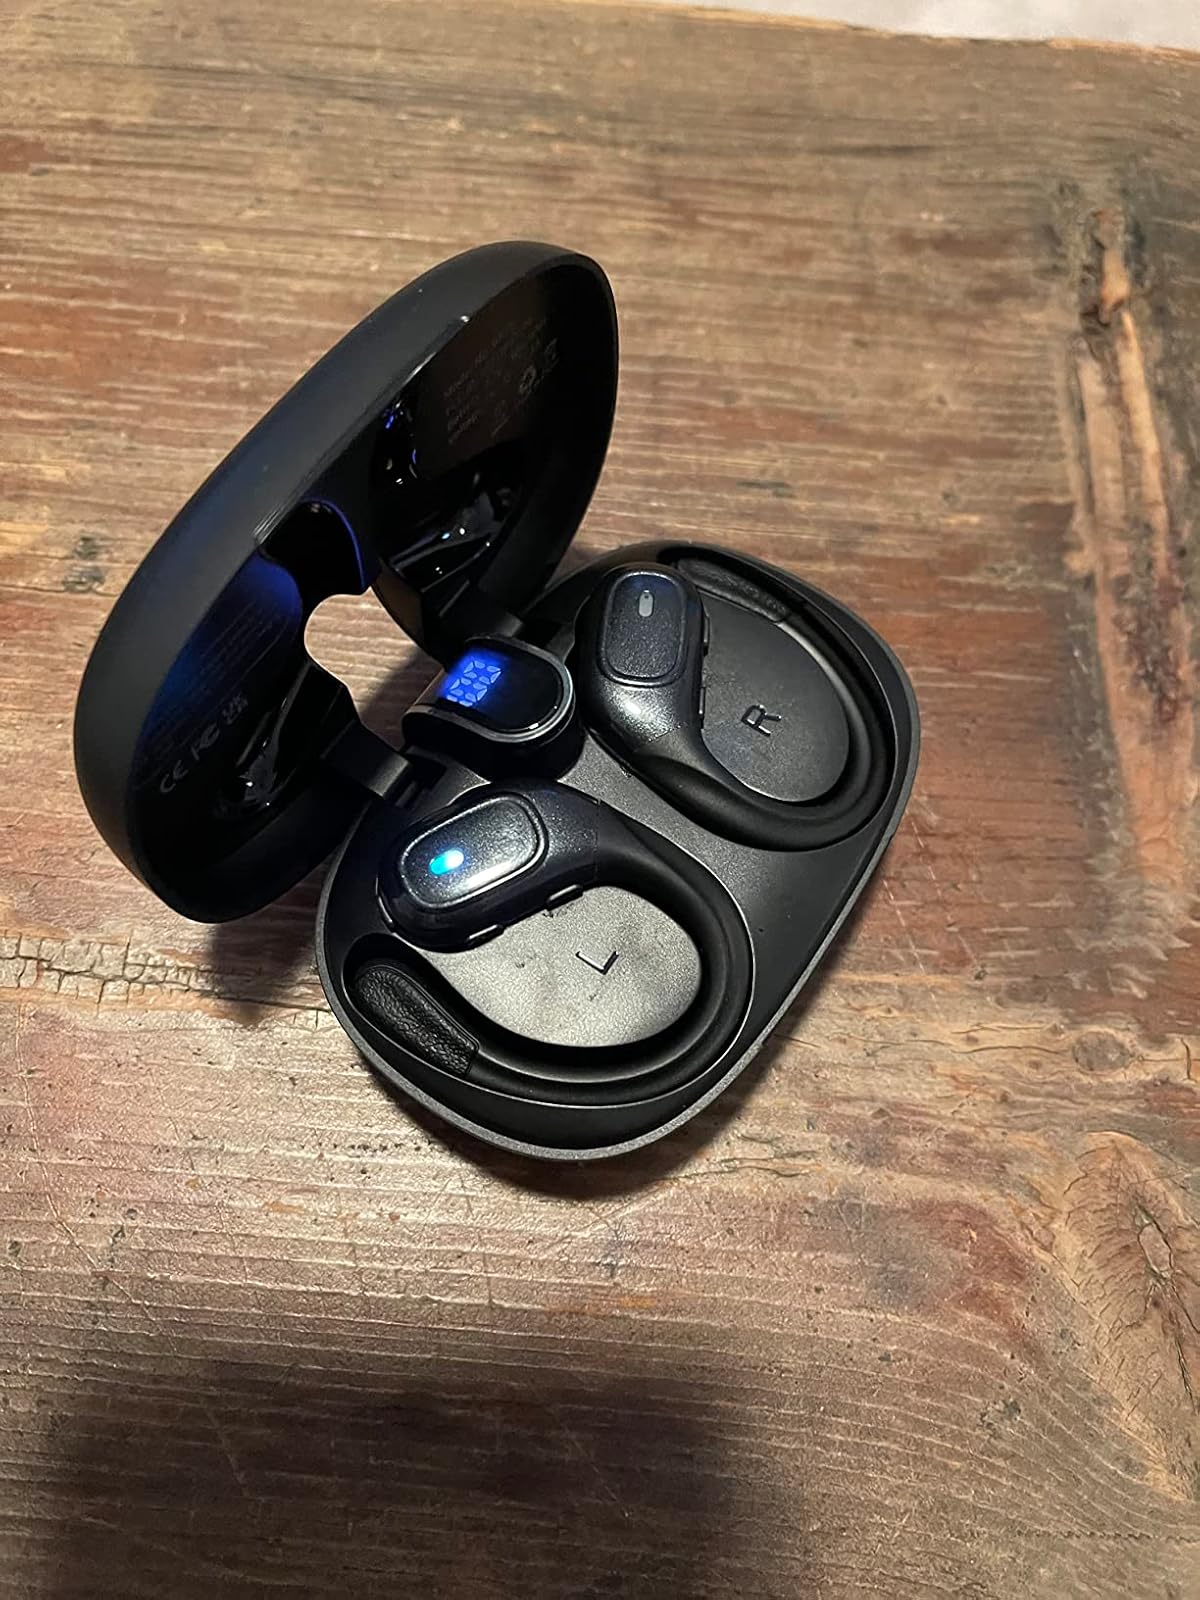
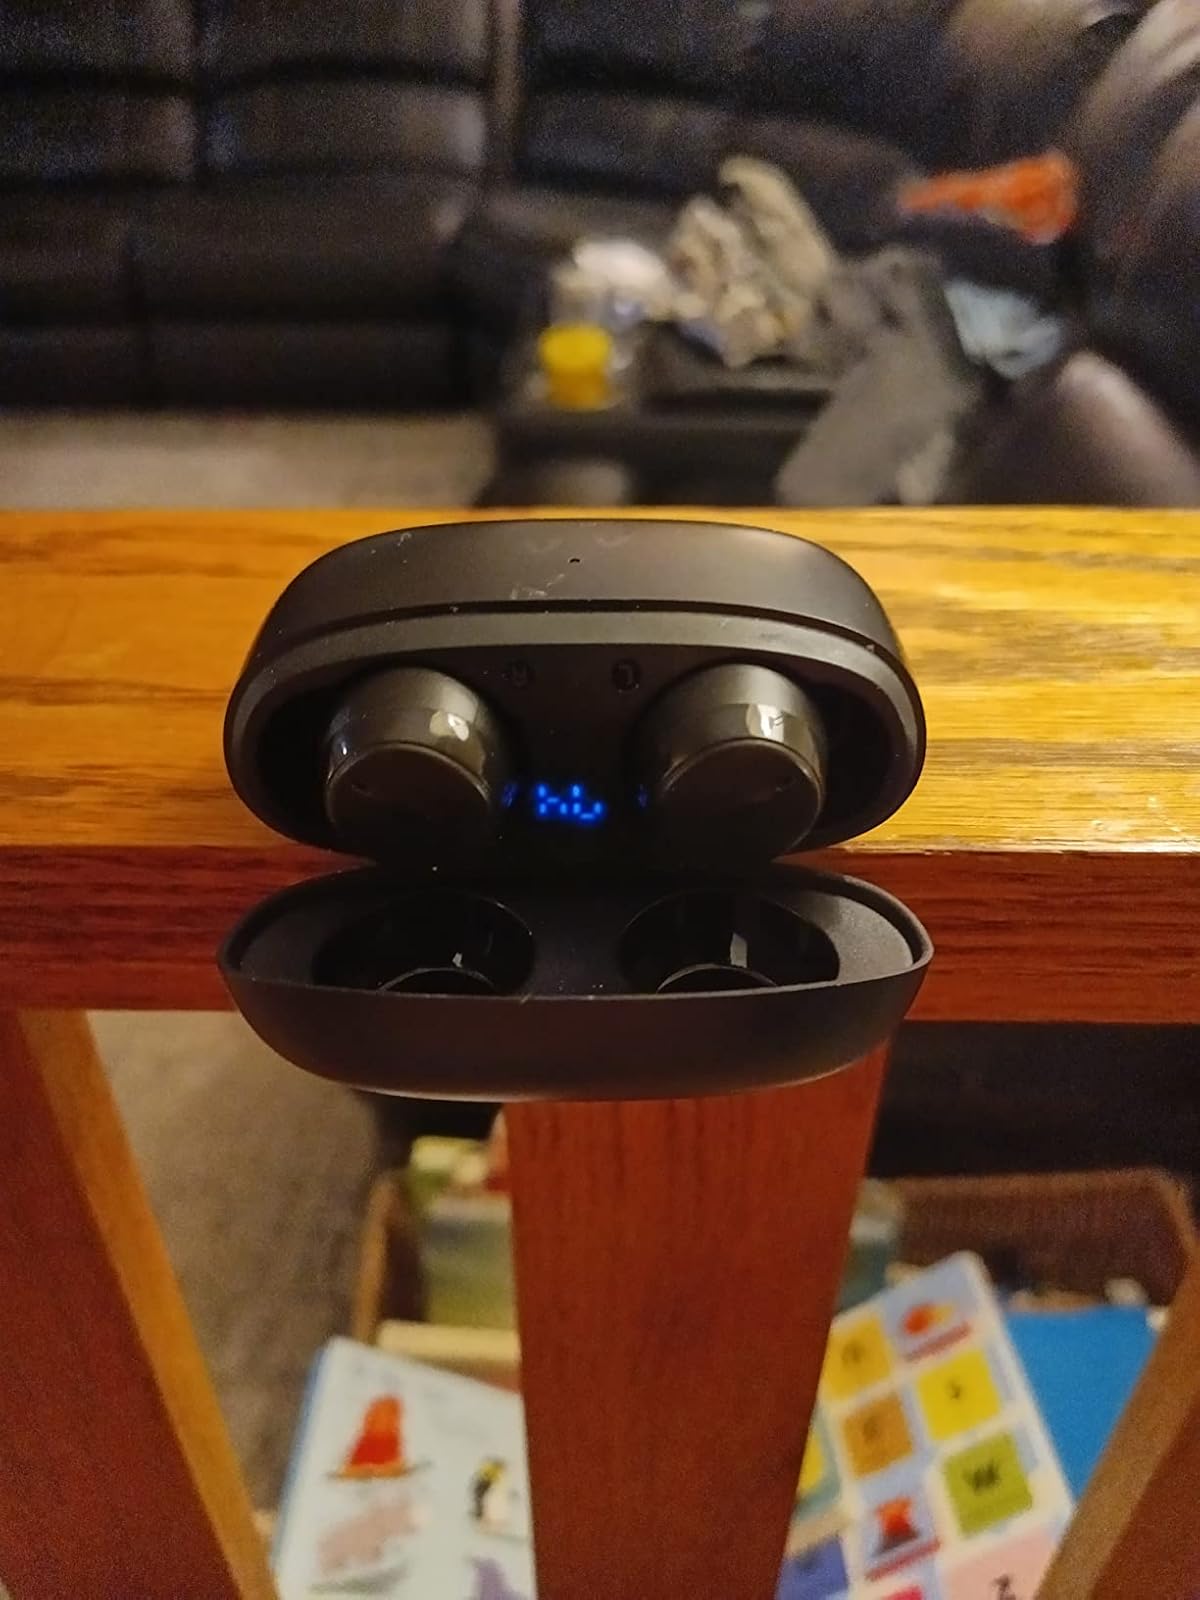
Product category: earbuds
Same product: no